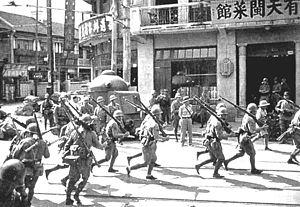
Robert Guillain, de son nom complet Florent Antoine Guillain, était un reporter français, correspondant en Asie pendant près de quarante années.